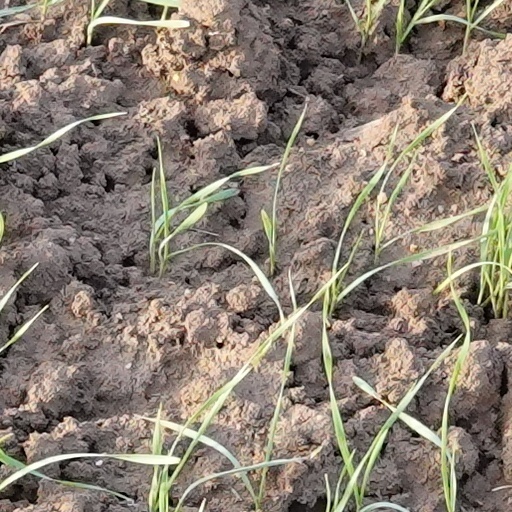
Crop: wheat